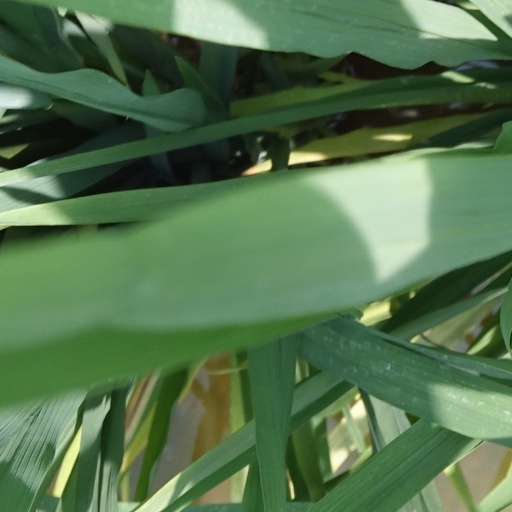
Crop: rice